Agnifera

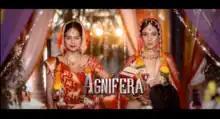

Agnifera, also known as Agniphera, is an Indian television series that premiered on &TV from 20 March 2017. In the beginning, the series starred Yukti Kapoor, Simaran Kaur and Ankit Gera as the leads from 2017 to 2018. Due to a generation leap in 2018, the series then starred Kapoor, Kaur, Karan Goddwani and Samridh Bawa. The series ended on 25 January 2019.